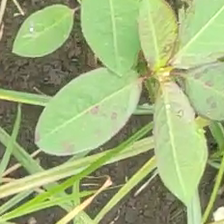
Weed species: Moti_dudhi(Euphorbia_geneculata_L)